Huarong, Ezhou

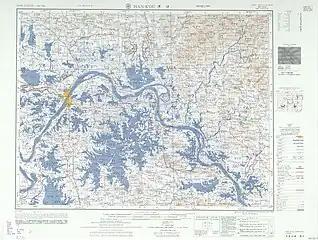
Map including Huarong (labeled as Hua-jung-chen ) (1953)

Huarong is served by the Wuhan–Jiujiang Railway and Wuhan–Jiujiang passenger railway.